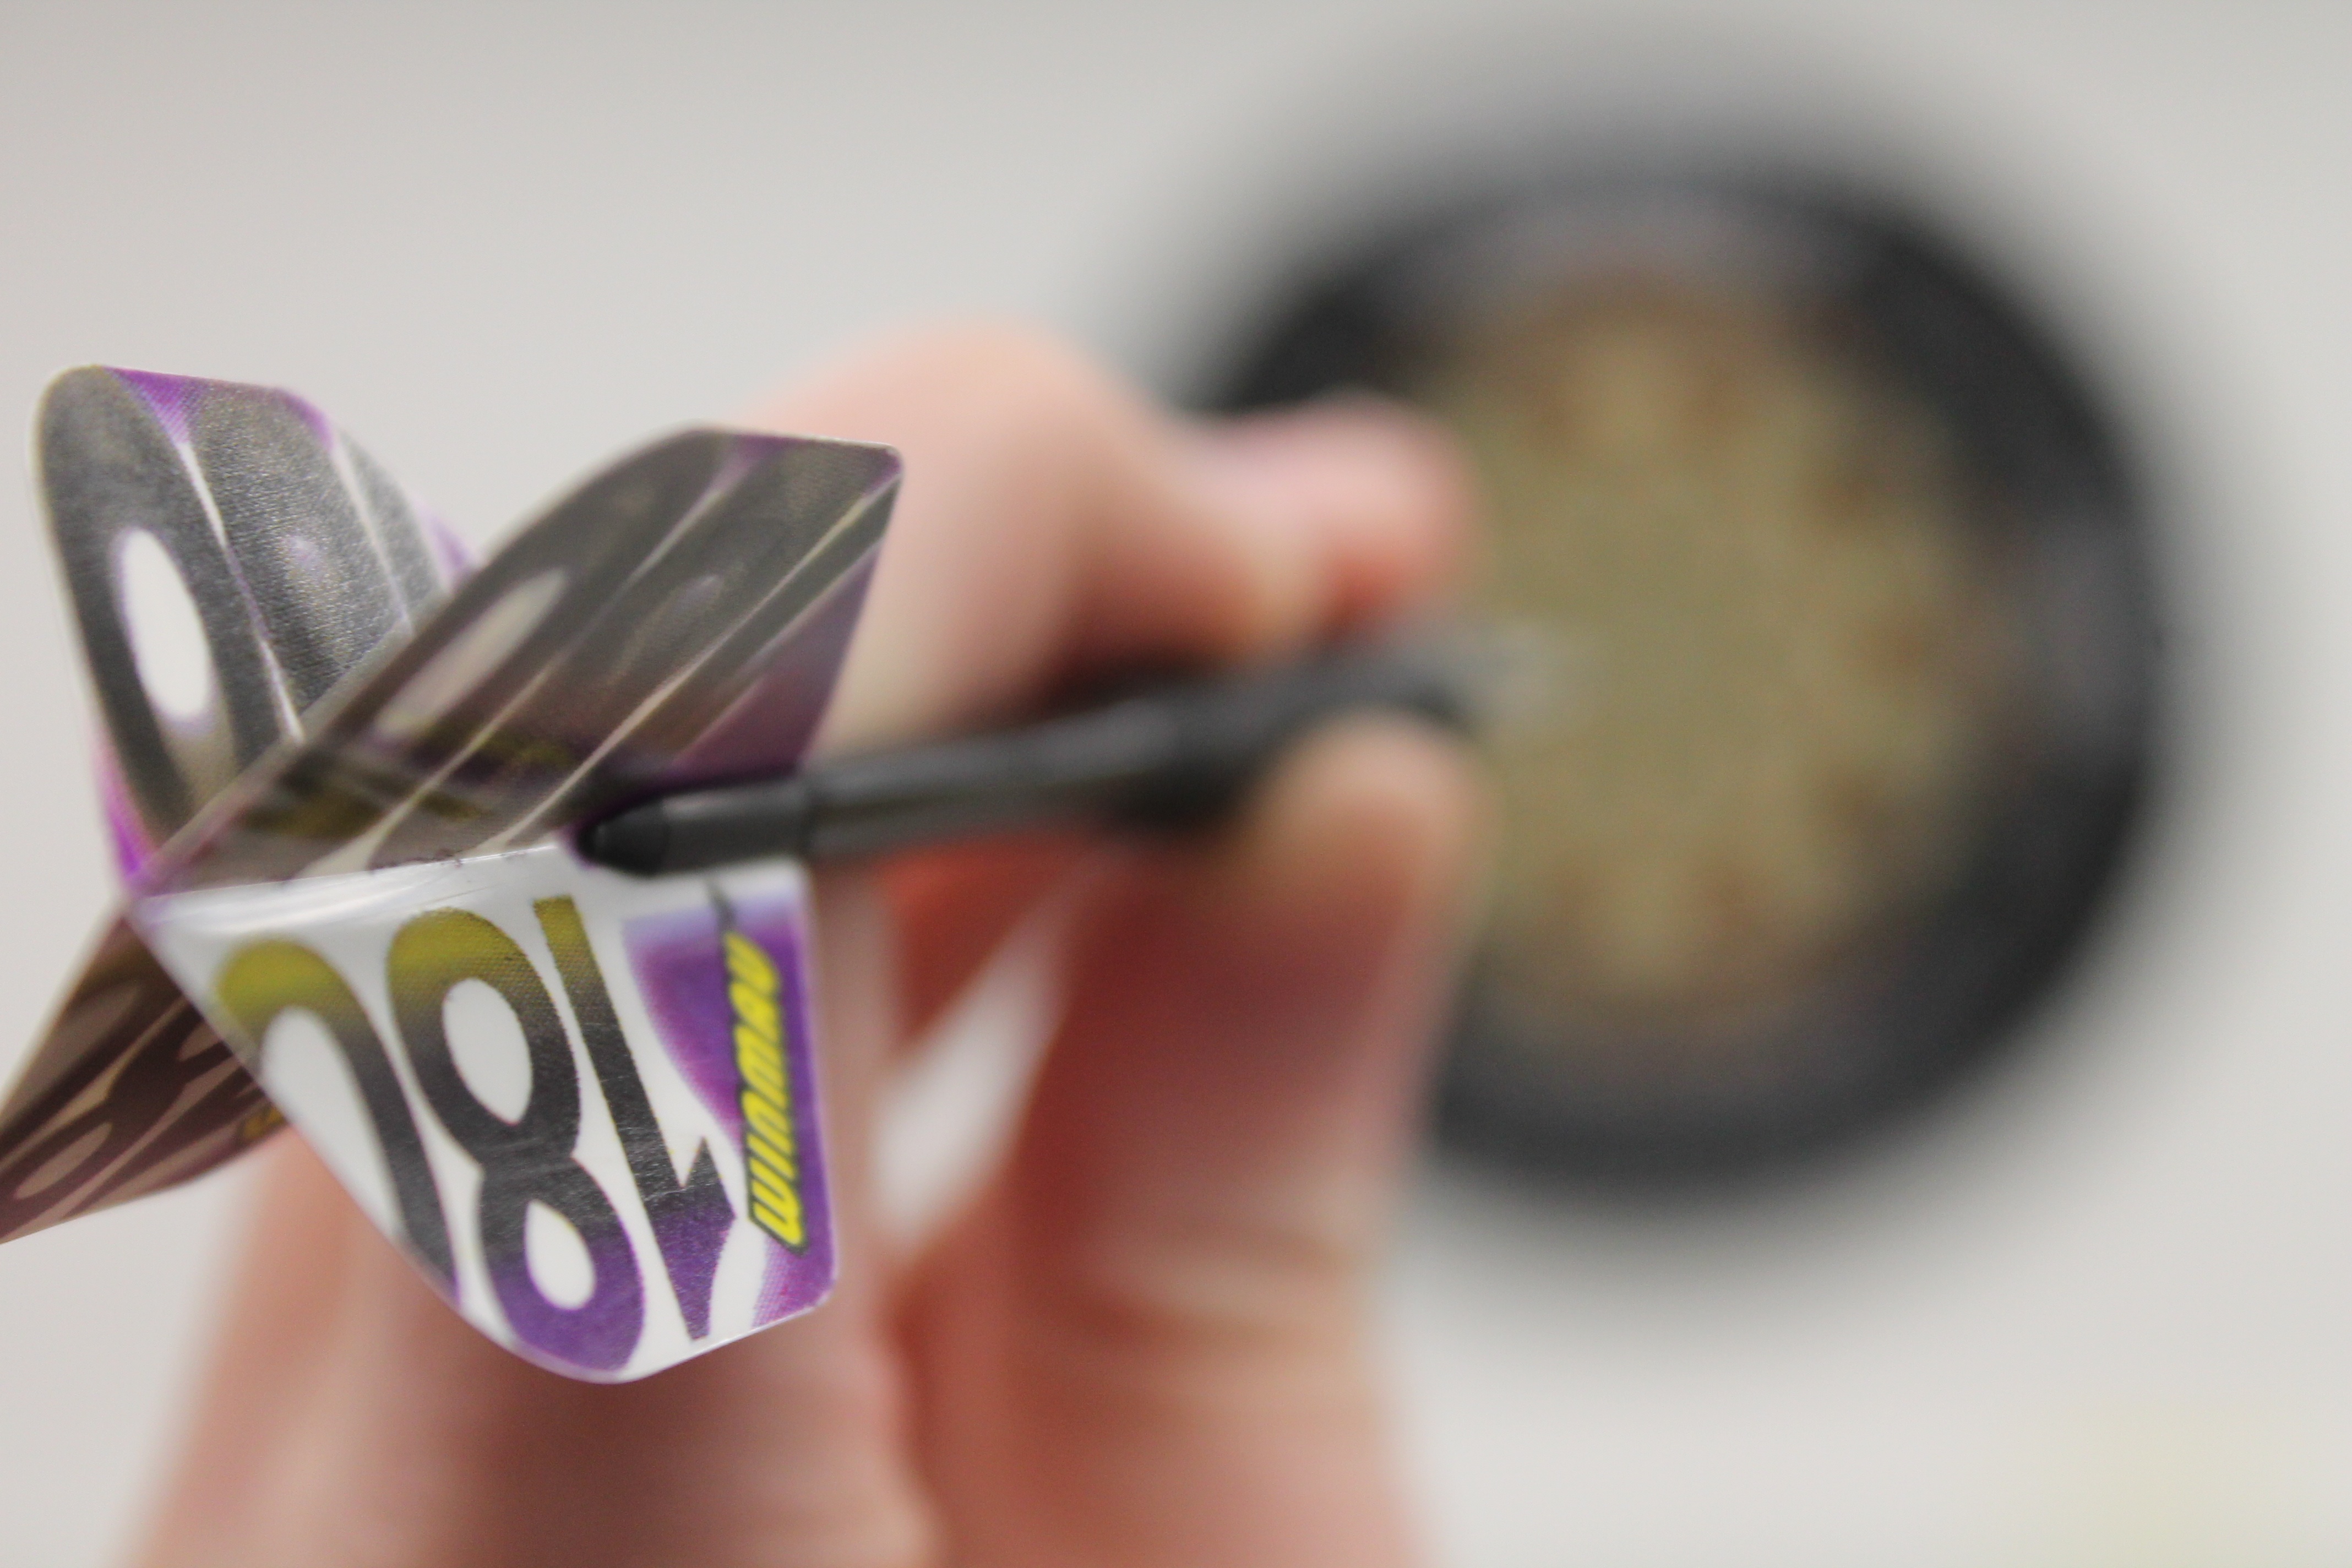
hand, finger, color, nail, eye, organ